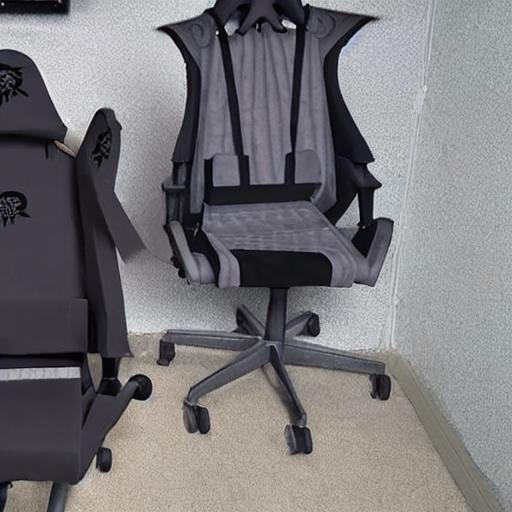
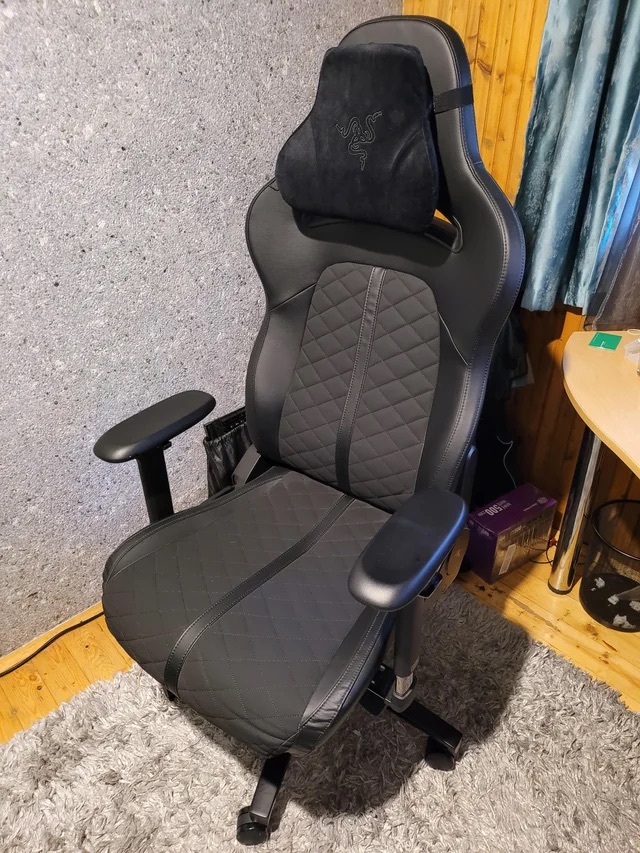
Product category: items_chair
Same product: no